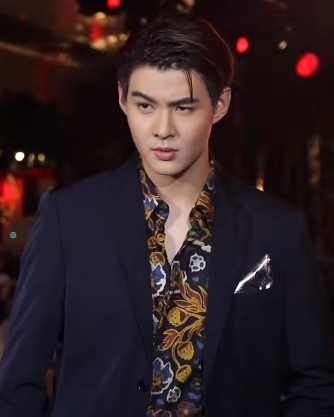
ศุภพงษ์ อุดมแก้วกาญจนา

| image = Suppapong Udomkaewkanjana @ EMFierceFashionEP3.png
| other_names = หวงหมิงหมิง 黄明明|
| birth_place = จังหวัดตราด ประเทศไทย
| education = มหาวิทยาลัยศรีนครินทรวิโรฒ
| years active = พ.ศ. 2561–ปัจจุบัน
| agent = IDOL FACTORY(ประธานกรรมการบริหาร)ช่อง 3 เอชดี|ช่อง 3 (2565–ปัจจุบัน)
| module2 = Infobox YouTube personality|embed=yes
| channels = Saintsup TV
| years_active = พ.ศ. 2561–ปัจจุบัน
| subscribers = 1.56 แสน
ศุภพงษ์ อุดมแก้วกาญจนา (เกิด 17 เมษายน พ.ศ. 2541) ชื่อเล่น เซ้นต์ มีชื่อจีนว่า หวงหมิงหมิง () เป็นนักแสดง นายแบบ นักร้อง พิธีกร ผู้จัดละคร และ CEO ของบริษัท Idol Factory Co.,Ltd. ไทยเชื้อสายจีน|ชาวไทยเชื้อสายจีน มีผลงานเป็นที่รู้จักกับบทบาท "พีท" จากซีรีส์เรื่อง "บังเอิญรัก|บังเอิญรัก Love By Chance" ปัจจุบันเป็นนักแสดงสังกัดช่อง 3 เอชดี|สถานีวิทยุโทรทัศน์ไทยทีวีสีช่อง 3
== ประวัติ​และการศึกษา ==
ศุภพงษ์ สำเร็จชั้นมัธยมศึกษาตอนต้นจาก โรงเรียนตราษตระการคุณ จังหวัดตราด​ ชั้นมัธยมศึกษาตอนปลายจาก โรงเรียนอัสสัมชัญ กรุงเทพมหานคร​ ระดับปริญญาตรีจาก คณะเศรษฐศาสตร์ มหาวิทยาลัยศรีนครินทรวิโรฒ หลักสูตรเศรษฐศาสตรบัณฑิต เอกการค้าระหว่างประเทศ และปัจจุบันกำลังศึกษาอยู่ระดับปริญญาโทที่ วิทยาลัยนวัตกรรมสื่อสารสังคม มหาวิทยาลัยศรีนครินทรวิโรฒ หลักสูตรศิลปศาสตรมหาบัณฑิต เอกการออกแบบเพื่อธุรกิจ
ในวัยเด็กศุภพงษ์เป็นเยาวชนที่ชอบทำกิจกรรมสาธารณะประโยชน์ต่างๆ โดยเริ่มทำกิจกรรมตั้งแต่อยู่ระดับชั้นประถมศึกษาปีที่ 4 ภายใต้กลุ่มชื่อว่า เจตนาผ่องใส ซึ่งเป็นกลุ่มที่เข้าช่วยเหลือวัดโดยใช้แรงคนตามงานต่างๆ ของวัดภายในจังหวัดตราดและเป็นสตาฟฟ์จัดปฏิบัติธรรมจนถึงมัธยมศึกษาปีที่ 3 ช่วงมัธยมศึกษาปีที่ 2 ได้รับตำแหน่งประธานและแกนนำชมรม ทูบีนัมเบอร์วัน และได้รับเกียรติบัตรจากทูลกระหม่อมหญิงอุบลรัตนราชกัญญา สิริวัฒนาพรรณวดี 2 ปี จากการจัดโครงการต่าง ๆ และเป็นวิทยากรให้ความรู้เกี่ยวกับกีฬาจักรยานเพื่อให้เด็กหันมาทำสิ่งที่มีประโยชน์ห่างไกลยาเสพติด
ช่วงมัธยมศึกษาตอนปลายเข้าร่วมเป็นสมาชิกโรตารีสากล ภาค 3350 เป็นประธานค่ายอาสาโครงการ better lift for children และคณะกรรมการโครงการ conference 31, โครงการอาสาพาน้องเล่น, โครงการ pet we care, โครงการ Intidrug และโครงการเด็กอินสร้างยิ้ม
เมื่อเข้าศึกษาในระดับมหาวิทยาลัยก็เข้าร่วมเป็นกรรมการชมรมอาสาพัฒนามหาวิทยาลัยศรีนครินทรวิโรฒ ผู้จัดค่ายเด็ก และค่ายชุมชน และเป็นผู้ร่วมก่อตั้งและรองประธานศูนย์จิตอาสา มหาวิทยาลัยศรีนครินทรวิโรฒ กรรมการค่ายเพาะกล้าอาสา จนได้รับรางวัลบุคคลแห่งสยาม เทพนาคราช ปี 2560 สาขาเยาวชนดีเด่นด้านทำคุณประโยชน์ต่อสังคม, ปี 2561 ได้รับรางวัลความประพฤติดี จากพุทธสมาคมแห่งประเทศไทยในพระบรมราชูปถัมภ์Cite web|title=เปิดมุม “เซ้นต์ ศุภพงษ์” ที่เชื่อว่าหลายคนไม่เคยเห็น daradaily|website=www.daradaily.com และในปี 2564 ได้รางวัลเชิดชูเกียรติศิษย์เก่าศรีนครินทรวิโรฒ เนื่องในโอกาสวันสถาปนามหาวิทยาลัย ครบรอบ 72 ปี
== เข้าสู่วงการบันเทิงและธุรกิจ ==
ศุภพงษ์เริ่มมีผลงานการแสดงเรื่องแรกในวงการบันเทิงเมื่อปี พ.ศ. 2561 ในบท "พีท" จากซีรีส์เรื่องบังเอิญรัก และได้เปิดตัวซิงเกิลแรกในชื่อเพลงว่า "ถูกใจคนนี้" ในวันที่ 14 กรกฎาคม พ.ศ. 2562 และในปี พ.ศ. 2562 ก็ยังได้เข้าร่วมเป็นสมาชิกคนหนึ่งในโครงการ KissBoysTH ซึ่งประกอบด้วยสมาชิก 5 คน โดยโครงการดังกล่าวมีวัตถุประสงค์ในการผลิตผลงานเพลงและรายการวาไรตี้
ในช่วงปี พ.ศ. 2562 - พ.ศ. 2563 ศุภพงษ์ก็มีผลงานการแสดงออกมาอย่างต่อเนื่องอีกหลายเรื่องอาทิเช่น เพราะคิดถึง, เพราะรักใช่เปล่า, วอน (เธอ)|วอนเธอ และบทชนันธวัช (รับเชิญ) ในเรื่องใบไม้ที่ปลิดปลิว ก็ทำให้ศุภพงษ์เป็นที่รู้จักอย่างกว้างขวาง
นอกจากนั้นในปี พ.ศ. 2563 ศุภพงษ์ก็ได้เริ่มประกอบธุรกิจเกี่ยวกับขนมขบเคี้ยวภายใต้แบรนด์สานสุขนักแสดงสาวสวย-และ-หนุ่มน้อยหน้ามล-หญิง-รฐา-เซ้นต์-ศุภพงษ์-ควงคู่แชร์ความสำเร็จทำธุรกิจผ่านระบบอีคอมเมิร์ซ 2 นักแสดงสาวสวย และ หนุ่มน้อยหน้ามล 'หญิง-รฐา' & 'เซ้นต์-ศุภพงษ์' ควงคู่แชร์ความสำเร็จทำธุรกิจผ่านระบบอีคอมเมิร์ซ โดยมีแนวคิดในการพัฒนาเศรษฐกิจชุมชนควบคู่ไปกับการประกอบธุรกิจการค้า และได้จดทะเบียนจัดตั้งบริษัทไอดอลแฟคทอรี่ จำกัด สานฝันปั้นดาว “เซ้นต์ ศุภพงษ์” เปิดค่าย “ไอดอล แฟคทอรี่” ผุดซีรีส์วาย สำหรับประกอบกิจกรรมการผลิตรายการโทรทัศน์ เมื่อวันที่ 24 เมษายน พ.ศ. 2563
ปี พ.ศ. 2564 ศุภพงษ์ได้มีผลงานการแสดงซีรีส์สร้างใหม่ (Remake) จากซีรีส์เกาหลีกับทางทรู ซีเจ ครีเอชั่นส์ (ภาษาอังกฤษ|อังกฤษ: True CJ Creation) ชื่อเรื่องคู่ไฟท์ไฝว้ผี|คู่ไฟท์ไฝว้ผี (Let's Fight Ghost) คนนี้มาแรง!! เซ้นต์ ศุภพงษ์ โชว์สกิลเตรียมปราบผี ในซีรีส์ Let's Fight Ghost คู่ไฟท์ไฝว้ผี ซึ่งออกอากาศในช่วงต้นปี และเรื่องรักอีกครั้ง|รักอีกครั้ง (Sing Again) #WelcomeSol!! เซ้นต์ ศุภพงษ์ เริ่มถ่ายซีรีส์ Sing Again วันแรก แฟนคลับส่งกำลังใจแน่นโซเชียล ซึ่งมีออกอากาศในช่วงกลางปี พ.ศ. 2565 และในช่วงเดือนกรกฎาคมได้มีผลงานในฐานะพิธีกรในรายการเพลงทีป็อป สเตจ ทางช่องเวิร์คพอยท์ นอกจากนั้นในส่วนของงานเบื้องหลังศุภพงษ์ก็ได้เริ่มเป็นผู้จัดละครและผู้ช่วยโปรดิวเซอร์ในซีรีส์แอบหลงรักเดอะซีรีส์ซึ่งเป็นซีรีส์เรื่องแรกของค่ายไอดอลแฟคทอรี่ที่ออกอากาศทางช่อง 3 เอชดี|ช่อง 3 ในช่วงต้นปี พ.ศ. 2565 และจากความต้องการที่จะผลัดด้านความเท่าเทียมกันของกลุ่มบุคคลที่มีความหลากหลายทางเพศ ทำให้ในช่วงปลายปี พ.ศ. 2565 ทางค่ายได้ส่งทฤษฎีสีชมพูซีรีส์เรื่องที่สองของค่ายซึ่งเป็นซีรีส์เกิร์ลเลิฟ (Girl's Love) เรื่องแรกของประเทศไทย ออกอากาศทางช่อง 3 เอชดี|ช่อง 3
ต้นปี พ.ศ. 2565 ได้เซ็นสัญญาเข้าเป็นนักแสดงในสังกัดของช่อง 3 เอชดี|ช่อง 3 และร่วมแสดงในดวงใจเทวพรหม (ละครโทรทัศน์)|ละครชุดดวงใจเทวพรหมในบท "หม่อมหลวงรณภูมิ จุฑาเทพ" ซึ่งมีกำหนดออกอากาศในช่วงต้นปี พ.ศ. 2567 และปัจจุบันยังเป็นหนึ่งในผู้จัดละครของช่อง 3 เอชดี|ช่อง 3 ในนามบริษัท IDOL FACTORY จำกัด และในช่วงปลายปี พ.ศ. 2566 ได้รับแต่งตั้งให้เป็นอนุกรรมการการขับเคลื่อนอุตสาหกรรมด้านละครและซีรีส์ จากคำสั่งของคณะกรรมการพัฒนาซอฟต์พาวเวอร์แห่งชาติ นอกจากนั้นในเดือนกุมภาพันธ์ พ.ศ. 2567 ได้ลงนามบันทึกแสดงเจตจำนงความร่วมมือ Memorandum of Intent (MOI) กับกระทรวงพาณิชย์ (ประเทศไทย)|กระทรวงพาณิชย์ในการผลักดันสินค้าและบริการไทยสู่สากลผ่านซีรีส์ยูริ (Girls’ Love) เรื่องปิ่นภักดิ์ และในเดือนมีนาคม พ.ศ. 2567 ได้ร่วมมือกับ ดรีม เอกซ์เพรส (เดกซ์)|DEX ในการส่งออกซีรีส์วายไปยังตลาดญี่ปุ่น “DEX” ทุ่ม 30 ล้านบาท ตั้ง “Be Whale” ลุยธุรกิจสื่อบันเทิงเต็มรูปแบบ​ จับมือ “Idol Factory” ส่งออกคอนเท้นต์ Y ไทยไปญี่ปุ่น​ ประเดิมส่งซีรีส์ “ลางสังหรณ์” คาดปี 2567 รายได้เพิ่ม 25%
== ผลงานในฐานะผู้จัด ==
=== ผู้จัดซีรีส์ ===
| class="wikitable plainrowheaders sortable"
!scope="col" |ปี (พ.ศ.)
!class="unsortable" |เรื่อง
!scope="col" |ออกอากาศ
!scope="col" |ระหว่างวันที่
!class="unsortable" |หมายเหตุ
!class="unsortable" |อ้างอิง
|-
|rowspan="2" style="text-align: center;" |2565
|แอบหลงรักเดอะซีรีส์ Secret Crush On You
| rowspan="4" |ช่อง 3 เอชดี|ช่อง3
|11 กุมภาพันธ์ พ.ศ. 2565 - 13 พฤษภาคม พ.ศ. 2565
|ควบตำแหน่งผู้ช่วยโปรดิวเซอร์
|
|-
|ทฤษฎีสีชมพู Gap The Series|ทฤษฎีสีชมพู GAP The Series
|19 พฤศจิกายน พ.ศ. 2565 - 11 กุมภาพันธ์ พ.ศ. 2566
|
|
|-
| style="text-align: center;"|2566
|The sign ลางสังหรณ์
|25 พฤศจิกายน พ.ศ. 2566 - 10 กุมภาพันธ์ พ.ศ. 2567
|
|
|-
| rowspan="2" style="text-align: center;" |2567
|ฝันรักห้วงนิทรา My Marvellous Dream Is You
|8 พฤษภาคม พ.ศ. 2567 - 24 กรกฎาคม พ.ศ. 2567
|
|
|-
|ปิ่นภักดิ์ The Loyal Pin
|ช่องเวิร์คพอยท์|ช่อง Workpoint
| 4 สิงหาคม พ.ศ. 2567 – 17 พฤศจิกายน พ.ศ. 2567
|
|Cite web|date=2023-08-18|title=ยลโฉมภาพแรก “ฟรีน-เบ็คกี้” ปล่อยฟิตติ้ง “ปิ่นภักดิ์” คุณพี่คุณน้องสง่างามยิ่งนัก! daradaily|website=www.daradaily.com
|-
|​
|Cranium ปริศนาซากมรณะ
|
|
|
|Cite web|title=เซอร์ไพรซ์สุด นางเอกตัวท็อปช่อง3 โผล่เล่นซีรี่ส์ยูริ(ญ-ญ) TeeNee.com|website=LINE TODAY|language=th
|
== ผลงานการแสดง ==
=== ภาพยนตร์ ===
| class="wikitable plainrowheaders sortable"
!scope="col" |ปี (พ.ศ.)
!class="unsortable" |เรื่อง
!class="unsortable" |บทบาท
!scope="col" |ประเภทบทบาท
!scope="col" |ค่าย
!scope="col" |วันที่เข้าฉาย
!class="unsortable" |อ้างอิง
|-
|style="text-align: center;" |2563
|วอน (เธอ) please (her)
|โอม
|แสดงนำ
|เอ็ม เทอร์ตี้ไนน์|M39
|24 ธันวาคม พ.ศ. 2563
|
|-
|style="text-align: center;" |2566
|อยากตาย อย่าตาย (มรณาคาเฟ่)
Death is all around
|ยมทูตแต๊งค์
|แสดงนำ
|Film Guru
|19 ตุลาคม พ.ศ. 2566
|
|
=== ละคร/ ซีรีส์ ===
| class="wikitable plainrowheaders sortable"
! scope="col" |ปี (พ.ศ.)
! class="unsortable" |เรื่อง
! class="unsortable" |บทบาท
! scope="col" |ประเภทบทบาท
! class="unsortable" |อ้างอิง
|-
| style="text-align: center;" |2561
|บังเอิญรัก Love By Chance
|พีท – พิชญะ
|แสดงนำ
|
|-
| rowspan="5" style="text-align: center;" |2562
|REMINDERS เพราะคิดถึง
|ซ่อน
|แสดงนำ
|
|-
|2 Brothers แผนลวงรักฉบับพี่ชาย
|พัท - หลานชายตัวจริงแห่งอิสระถาวรกูล
|รับเชิญ
|
|-
|ใบไม้ที่ปลิดปลิว
|ชนันธวัช - นิรา ร่างผู้ชาย
|รับเชิญ
|
|-
|ลิขิตรักข้ามดวงดาว
| สมชาย - นักศึกษามหาวิทยาลัย
|รับเชิญ
|
|-
|เกลียดนักมาเป็นที่รักกันซะดี ๆ|TharnType The Series เกลียดนักมาเป็นที่รักกันซะดี ๆ
|พีท – พิชญะ
|รับเชิญ
|
|-
| rowspan="2" style="text-align: center;" |2563
|TharnType The Series|Tharn Type Special รักสุดท้ายของเรา
|พีท – พิชญะ
|รับเชิญ
|
|-
|Why R U The Series เพราะรักใช่เปล่า|Why RU the series เพราะรักใช่เปล่า
|ติวเตอร์ - ศตคุณ
|แสดงนำ
|
|-
| rowspan="2" style="text-align: center; " |2564
|Let's Fight Ghost คู่ไฟท์ไฝว้ผี
|อ๊อฟ - อิศวะ
|แสดงนำ
|
|-
|แม่ครัวคนใหม่
|แม็ค - คู่หมั้นนางเอก
|รับเชิญ
|Cite web|last=daradaily|title=แม่ครัวคนใหม่” ดึง “ออกัส” คู่ “น้ำฟ้า” เซอร์ไพรส์ คว้า “เซ้นต์-ซี” เสริมทัพฮา daradaily|website=LINE TODAY|language=th
|-
| rowspan="4" style="text-align: center;" |2565
|แอบหลงรักเดอะซีรีส์ Secret Crush On You
|พี่เทพ
|รับเชิญ
|
|-
|Sing Again รักอีกครั้ง
|ซอล แฝดพี่
|แสดงนำ
| ฮอตต่อไม่รอแล้วนะ!! เซ้นต์ ศุภพงษ์ เตรียมลุยซีรีส์เรื่องใหม่ Sing Again รีเมคจากเกาหลีผลิตโดย True CJ
|-
|โรงเรียนผีมีอยู่ว่า#ตอนที่ 8 : เดินล่าท้าผี (A Walk in School)|School Tales The Series
โรงเรียนผีมีอยู่ว่า#ตอนที่ 8 : เดินล่าท้าผี (A Walk in School)|โรงเรียนผีมีอยู่ว่า ตอน เดินล่าท้าผี (A Walk in School)
|บอย
|แสดงนำ
|
|-
|ทฤษฎีสีชมพู Gap The Series|ทฤษฎีสีชมพู GAP The Series
|คุณภูมิ
|รับเชิญ
|
|-
| rowspan="5" style="text-align: center;" |2567
|The sign ลางสังหรณ์|The Sign ลางสังหรณ์
|ศกุณาทิชรุจ
|รับเชิญ
|
|-
|ดวงใจเทวพรหม (ละครโทรทัศน์)#ลออจันทร์|ดวงใจเทวพรหม ตอน ลออจันทร์
|เรืออากาศตรี หม่อมหลวงรณภูมิ จุฑาเทพ (คุณภูมิ)
|สมทบ
|
|-
|ดวงใจเทวพรหม (ละครโทรทัศน์)#ใจพิสุทธิ์|ดวงใจเทวพรหม ตอน ใจพิสุทธิ์
|เรืออากาศตรี หม่อมหลวงรณภูมิ จุฑาเทพ (คุณภูมิ)
|สมทบ
|
|-
|ดวงใจเทวพรหม (ละครโทรทัศน์)#ดุจอัปสร|ดวงใจเทวพรหม ตอน ดุจอัปสร
|เรืออากาศโท หม่อมหลวงรณภูมิ จุฑาเทพ (คุณภูมิ)
|แสดงนำ
|
|-
|ดวงใจเทวพรหม (ละครโทรทัศน์)#พรชีวัน|ดวงใจเทวพรหม ตอน พรชีวัน
|เรืออากาศเอก หม่อมหลวงรณภูมิ จุฑาเทพ (คุณภูมิ)
|แสดงนำ
|
|-
| rowspan="2" ​
|เงิน งาน ความรัก
|หยวน
|แสดงนำ
|Cite web|date=2023-05-19|title=วิกสามดัน “เซ้นต์ ศุภพงษ์” ต่อ “เงินงานความรัก” เริ่ดประกบ “อุ้ม-ไอซ์-จีน” daradaily|website=www.daradaily.com
|-
|Happiness
|ปราชญ์
|แสดงนำ
|Cite web|date=2023-11-11|title=“บัว-เจษ-นนกุล-เซ้นต์-อร” นำทีมสวยหล่อลงรีเมคซีรีส์ดัง daradaily|website=www.daradaily.com
|
=== ละครเวที ===
=== มิวสิควิดีโอ ===
| class="wikitable plainrowheaders sortable"
! scope="col" |ปี (พ.ศ.)
! class="unsortable" |เพลง
! scope="col" |ศิลปิน
! class="unsortable" |หมายเหตุ
! class="unsortable" |อ้างอิง
|-
| style="text-align: center;" |2561
|นา นา นา
|บอย สมภพ
|OST บังเอิญรัก Love By Chance|Love By Chance
|
|-
| style="text-align: center;" |2562
|TRUTH or DARE
|ธนษิต จตุรภุช|ต้น ธนษิต
|
| เซ้นต์ ศุภพงษ์ ปลื้มเล่น MV ต้น ธนษิต เตรียมประกบซีรีส์คู่ อร BNK48
|-
| style="text-align: center;" |2563
|นี่คือรักใช่ไหม
|จริญญา ศิริมงคลสกุล|แก้ว จริญญา ศิริมงคลสกุล x เค-โอติก|โทโมะ วิศว ไทยานนท์
|OST Why RU
|
|-
| rowspan="2" style="text-align: center;" |2565
|Innocent
|ดุสิตา กิติสาระกุลชัย|แนทเธอรีน ดุสิตา กิติสาระกุลชัย
|
|
|-
|ตั้งใจมารักข้างเดียวอยู่แล้ว
|TEE JETS
|
|Cite web|title=ถึงผิดหวังก็ไม่เสียใจ 'ตั้งใจมารักข้างเดียวอยู่แล้ว' ซิงเกิลใหม่จาก 'TEE JETS'พร้อมดึง เซ้นต์ ศุภพงษ์ ร่วมถ่ายทอดความรู้สึก HITZ 955|website=hitz955.teroradio.com|language=en
|
== ผลงานเพลง ==
=== เพลง ===
| class="wikitable plainrowheaders sortable"
! scope="col" |ปี (พ.ศ.)
! class="unsortable" |เพลง
! class="unsortable" |หมายเหตุ
! class="unsortable" |อ้างอิง
|-
| rowspan="5" style="text-align: center;" |2562
|เพิ่งได้รู้
| rowspan="2" |ในนาม Kissboys TH (เซ้นต์, มีน, พีค, โจ, ต้นน้ำ)
| “คิสบอย ไทยแลนด์” ใช้ชีวิตเรียลลิตี้สุดฟิน!
|-
|ดีต่อใจ
|
|-
|ถูกใจคนนี้
|
| “เซ้นต์ ศุภพงษ์” จัดงาน “SOLO SAINT” เปิดตัวซิงเกิลแรก “ถูกใจคนนี้”
|-
|องครักษ์
|
| Official Audio องครักษ์ feat. เซ้นต์
|-
|ขอบคุณฟ้าที่ให้ฉันพบเธอ
|
|
|-
| rowspan="4" style="text-align: center;" |2563
|รักใช่หรือเปล่า? (Is This Love?)
|ร้องกับ อิศรา กิจนิตย์ชีว์
|
|-
|ความรู้สึกที่เปลี่ยน
|
| เนื้อเพลง ความรู้สึกที่เปลี่ยน โดย Saintsup ฟังเพลงออนไลน์
|-
|ได้พบกัน
|
| แฟนคลับไทยเทศเตรียมฟิน "เซ้นต์ ศุภพงษ์" ถ่าย MV เพลง "ได้พบกัน"
|-
|รักให้ถึงที่สุด
|OST คู่ไฟท์ไฝว้ผี|Let’s Fight Ghost คู่ไฟท์ไฝว้ผี
|
|-
| rowspan="2" style="text-align: center;" |2564
|ผิดไหมที่ฉันไม่กลับไปรักเธอ
|Call Me By Your Song บทเพลงของฉัน...คือเธอ
|
|-
|แอบหลงรัก
|ร้องกับ ศรัณยู วินัยพานิช
OST แอบหลงรักเดอะซีรีส์ Secret Crush On You
|Cite web|title=เพราะมาก “ไอซ์ ศรัณยู” ร้อง “เซ้นต์” แร็พครั้งแรกใน เพลงประกอบซีรีส์ “แอบหลงรัก” daradaily|website=www.daradaily.com
|-
|style="text-align: center;" |2565
|ไม่ไหวแล้ว
|ร้องกับ รวิสรารัตน์ พิบูลภานุวัธน|รวิสรารัตน์ พิบูลภานุวัธน์
OST Sing Again รักอีกครั้ง
|
|-
| rowspan="2" style="text-align: center;" |2566
|Marry Me
|OST ทฤษฎีสีชมพู
|
|-
|Uoo Hoo
|
|Cite web|last=University|first=Rangsit|title=มหาวิทยาลัยรังสิต RANGSIT UNIVERSITY|website=มหาวิทยาลัยรังสิต RANGSIT UNIVERSITY|language=th
|
=== คอนเสิร์ต ===
=== รายการวาไรตี้ ===
== ผลงานด้านพิธีกร ==
=== พิธีกรรายการ ===
==== โทรทัศน์ ====
| class="wikitable plainrowheaders sortable"
! scope="col" |ปี (พ.ศ.)
! class="unsortable" |ชื่อรายการ
! scope="col" |ประเภท
! class="unsortable" |ออกอากาศทาง
! class="unsortable" |ช่วงเวลาออกอากาศ
! class="unsortable" |อ้างอิง
|-
| rowspan="2" style="text-align: center;" |2564
|ทีป็อป สเตจ
|เพลง
|rowspan="2"|ช่องเวิร์คพอยท์ช่องเวิร์คพอยท์
|5 กรกฎาคม พ.ศ. 2564 – 26 กรกฎาคม พ.ศ. 2564
|
|-
|ทีป็อป สเตจโชว์
|เพลง
|4 กันยายน พ.ศ. 2564 – ปัจจุบัน
|
|
==== ออนไลน์ ====
| class="wikitable plainrowheaders sortable"
! scope="col" |ปี (พ.ศ.)
! class="unsortable" |ชื่อรายการ
! scope="col" |ประเภท
! class="unsortable" |ช่วงเวลาออกอากาศ
! class="unsortable" |อ้างอิง
|-
| rowspan="2" style="text-align: center;" |2564
|SOS สัญญาณส่งความสุข
|ท่องเที่ยว
|8 มีนาคม พ.ศ. 2564 – ปัจจุบัน
|
|-
|Saintsup
|วิดีโอบล็อก
|15 พฤษภาคม พ.ศ. 2564 – ปัจจุบัน
|
|
== พรีเซนเตอร์ ==
*TRUE: True5G แฟนแห่ยินดี เซ้นต์ ศุภพงษ์ ขึ้นแท่นพรีเซนเตอร์คนใหม่ True 5G ฮอตขึ้นเทรนด์! (2565 - ปัจจุบัน)
*Beauraz: NADE’Collagen Jelly (2564 - 2565)
*Farm Skin: Superfood Salad For Skin Facial Sheet Mask สิ้นสุดการรอคอย เปิดตัวพรีเซ็นเตอร์คนใหม่ “เซ้นต์ ศุภพงษ์” หนุ่มหล่อสาย Healthy ผิวออร่าแบบมีสุขภาพดี (2563 - 2564)
*Avajar: Perfect Lifting Premium Mask 8.8 ฤกษ์งามยามดีเปิดตัวพรีเซนเตอร์ใหม่ของแบรนด์ Avajar "เซ้นต์ ศุภพงษ์" (2562 - 2564)
*BK: 3D Diamond Powder (2562 - 2563)
*Nakiz: Lively nose “NAKIZ” สวนกระแสเศรษฐกิจ คว้า “เซ้นต์” ขึ้นแท่น Presenter คนแรกของ “Nakiz Lovely Nose” (2563)
*Kisaa: moisturizing & renewal cream ออม สุชาร์ แท็กทีมคู่จิ้นสายวาย ซี – เซ้นต์ เปิดตัวพรีเซ็นเตอร์ KiSAA (2562)
*Medent: Fresh clean toothpaste TOPSPENDER HOW R U MOM? (2562)
*CIBIO'2: Lip sleeping mask ขอบคุณน้องเซ้นต์ ศุภพงษ์ อุดมแก้วกาญจนา สำหรับการร่วมงานกับทางบริษัทของเราในครั้งนี้ เรายินดีเป็นอย่างมากและดีใจที่น้องเซ้นต์ได้มาเป็น Presenter ของเรา (2562)
*Annaclan: Peach Blossom Romantic Lucky Mask (2562)
*Ellips: Hair Vitamin มีกิจกรรมดีๆมาแจ้งค่าา สำหรับแฟนคลับน้องเซ้นต์ Presenter คนล่าสุดของ Ellips Thailand (2562)
*Beauty Buffet: Scentio Milk Plus Whitening Q10 Facial Foam เซ้นต์ ศุภพงษ์ พรีเซนเตอร์คนใหม่ล่าสุดของ "เซนทิโอ มิลล์ พลัส ไวท์เทนนิ่ง เฟเชียล โฟม" ภายใต้ Beauty Buffet (2562)
*XOXO: Lipstick “เซ้นต์” คว้า!!พรีเซ็นเตอร์คนแรกเครื่องสำอาง แบรนด์ XOXO (2562)
*Don’t worry: Fragrance Hand Cream (2562)
*Melee: น้ำผลไม้แท้ 100% ประมวลภาพกิจกรรม มาลีฟินยกกล่อง ฟินยกเกาะ Exclusive trip with saint วันที่ 4 -5 พฤษาคม 2562 (2562)
== ราง​วัลและ​การ​เสนอชื่อ​ ==
| class="wikitable plainrowheaders sortable"
! scope="col" |ปี (พ.ศ.)
! scope="col" |รายการ
! scope="col" |สาขา
! scope="col" |ผลรางวัล
! scope="col" |ผลงาน
!class="unsortable"|อ้างอิง
|-
| rowspan="8" style="text-align: center;" |2562
| rowspan="2" |LINE TV AWARDS 2019
|Best Couple
|
| rowspan="2" |บังเอิญรัก Love By Chance|บังเอิญรัก Love By Chance Series
|
|-
|Best Kiss Scene
|
|
|-
| rowspan="4" |KAZZ AWARDS 2019
|หนุ่มวัยใสโดนใจแห่งปี 2018
|
|
|
|-
|POPULAR VOTE 2019
|
|
|
|-
|ดาวรุ่งชายมาแรงแห่งปี 2019
|
| rowspan="2" |บังเอิญรัก Love By Chance|บังเอิญรัก Love By Chance Series
|
|-
|คู่จิ้นแห่งปี 2019
|
|
|-
|ดาราเดลี่ อวอร์ดส์ 2018 ครั้งที่ 8
|ดาวรุ่งชายที่สุดแห่งปี 2018
|
|บังเอิญรัก Love By Chance|บังเอิญรัก Love By Chance Series
| ผลการประกาศรางวัล daradaily Awards ครั้งที่ 8
|-
|Youth Idol 2019​
|IDOL ผู้สร้างสรรค์ประโยชน์แก่ส่วนรวม
|
|
|
|-
| rowspan="9" style="text-align: center;" |2563
|คมชัดลึกอวอร์ด ครั้งที่ 16
|นักแสดงชายยอดนิยม
|
|บังเอิญรัก Love By Chance|บังเอิญรัก Love By Chance Series
|
|-
| rowspan="3" |KAZZ AWARDS 2020
|หนุ่มวัยใสโดนใจแห่งปี 2019
|
|
| สุดปัง! ฉลองครบรอบ 14 ปี KAZZ​ MAGAZINE​ ศิลปินขวัญใจวัยรุ่นตบเท้ารับรางวัลในงาน ‘KAZZ Awards 2020’
|-
|POPULAR VOTE 2020
|
|
|
|-
|วัยรุ่นชายยอดนิยม 2020
|
|
|
|-
|MAYA AWARDS 2020 (มายามหาชน)
|ดาราคู่ขวัญ (คู่จิ้น) ขวัญใจมหาชน
|
|Why R U The Series เพราะรักใช่เปล่า|Why RU the series เพราะรักใช่เปล่า
|
|-
|TCC Asia (ประเทศจีน|China)
|The 100 Most Handsome Face in Asia Pacific 2020 (Rank 46)
|
|
|
|-
|ZOOM DARA Awards & Showcase 2020
|คู่ฟินชิปเปอร์ซูม
|
|Why R U The Series เพราะรักใช่เปล่า|Why RU the series เพราะรักใช่เปล่า
|
|-
| rowspan="2" |Yniverse Awards 2020
|Kiss Couple of the Yniverse
|
| rowspan="2" |Why R U The Series เพราะรักใช่เปล่า|Why RU the series เพราะรักใช่เปล่า
|
|-
|Moon of the Yniverse
|
|
|-
| rowspan="11" style="text-align: center;" |2564
|True Insider Award 2020
|ขวัญใจ True Insider
|
|
|
|-
|Hello Asian Award 2020
|The Most Fans Engagement
|
|
|
|-
|Weibo Starlight Awards 2020 (ประเทศจีน|China)
|Xing Yao Hall of Fame (สิงค์โปร,มาเลเซีย,ไทย)
|
|
|
|-
| rowspan="2" |Central BL Awards 2021 (ประเทศเม็กซิโก|Mexico)
|Best Dramatic Scene
|
| rowspan="2" |Why R U The Series เพราะรักใช่เปล่า|Why RU the series เพราะรักใช่เปล่า
|
|-
|Best Hot Scene
|
|
|-
|LINE TV AWARDS 2021
|Best Couple
|
|Why R U The Series เพราะรักใช่เปล่า|Why RU the series เพราะรักใช่เปล่า
|
|-
| rowspan="2" |KAZZ AWARDS 2021
|นักแสดงชายยอดนิยม 2021
|
|
|
|-
|คู่ขวัญแห่งปี 2021
|
|Let's Fight Ghost คู่ไฟท์ไฝว้ผี
|
|-
|HOWE AWARDS 2020
|NEW GENERATION
|
|
|
|-
|MAYA AWARDS 2021 (มายามหาชน)
|พระเอกดาวรุ่ง ขวัญใจมหาชน
|
|Let's Fight Ghost คู่ไฟท์ไฝว้ผี
|
|-
|Siam Series Awards 2021
|นักแสดงชายยอดนิยม
|
|Let's Fight Ghost คู่ไฟท์ไฝว้ผี
|
|-
| style="text-align: center;" |2567
|Lifestyle Asia Thailand 50 ICONS
|Entrepreneur
|
|
|
|
== อ้างอิง ==
== แหล่งข้อมูลอื่น ==
*
หมวดหมู่:นักแสดงชายชาวไทยเชื้อสายจีน
หมวดหมู่:นักแสดงชายชาวไทย
หมวดหมู่:นักแสดงชายชาวไทยในศตวรรษที่ 21
หมวดหมู่:นายแบบไทย
หมวดหมู่:บุคคลจากโรงเรียนอัสสัมชัญ
หมวดหมู่:บุคคลจากคณะเศรษฐศาสตร์ มหาวิทยาลัยศรีนครินทรวิโรฒ
หมวดหมู่:นักแสดงสังกัดช่อง 3
หมวดหมู่:ผู้จัดละครชาวไทย
หมวดหมู่:บุคคลจากโรงเรียนตราษตระการคุณ
หมวดหมู่:บุคคลจากวิทยาลัยนวัตกรรมสื่อสารสังคม มหาวิทยาลัยศรีนครินทรวิโรฒ